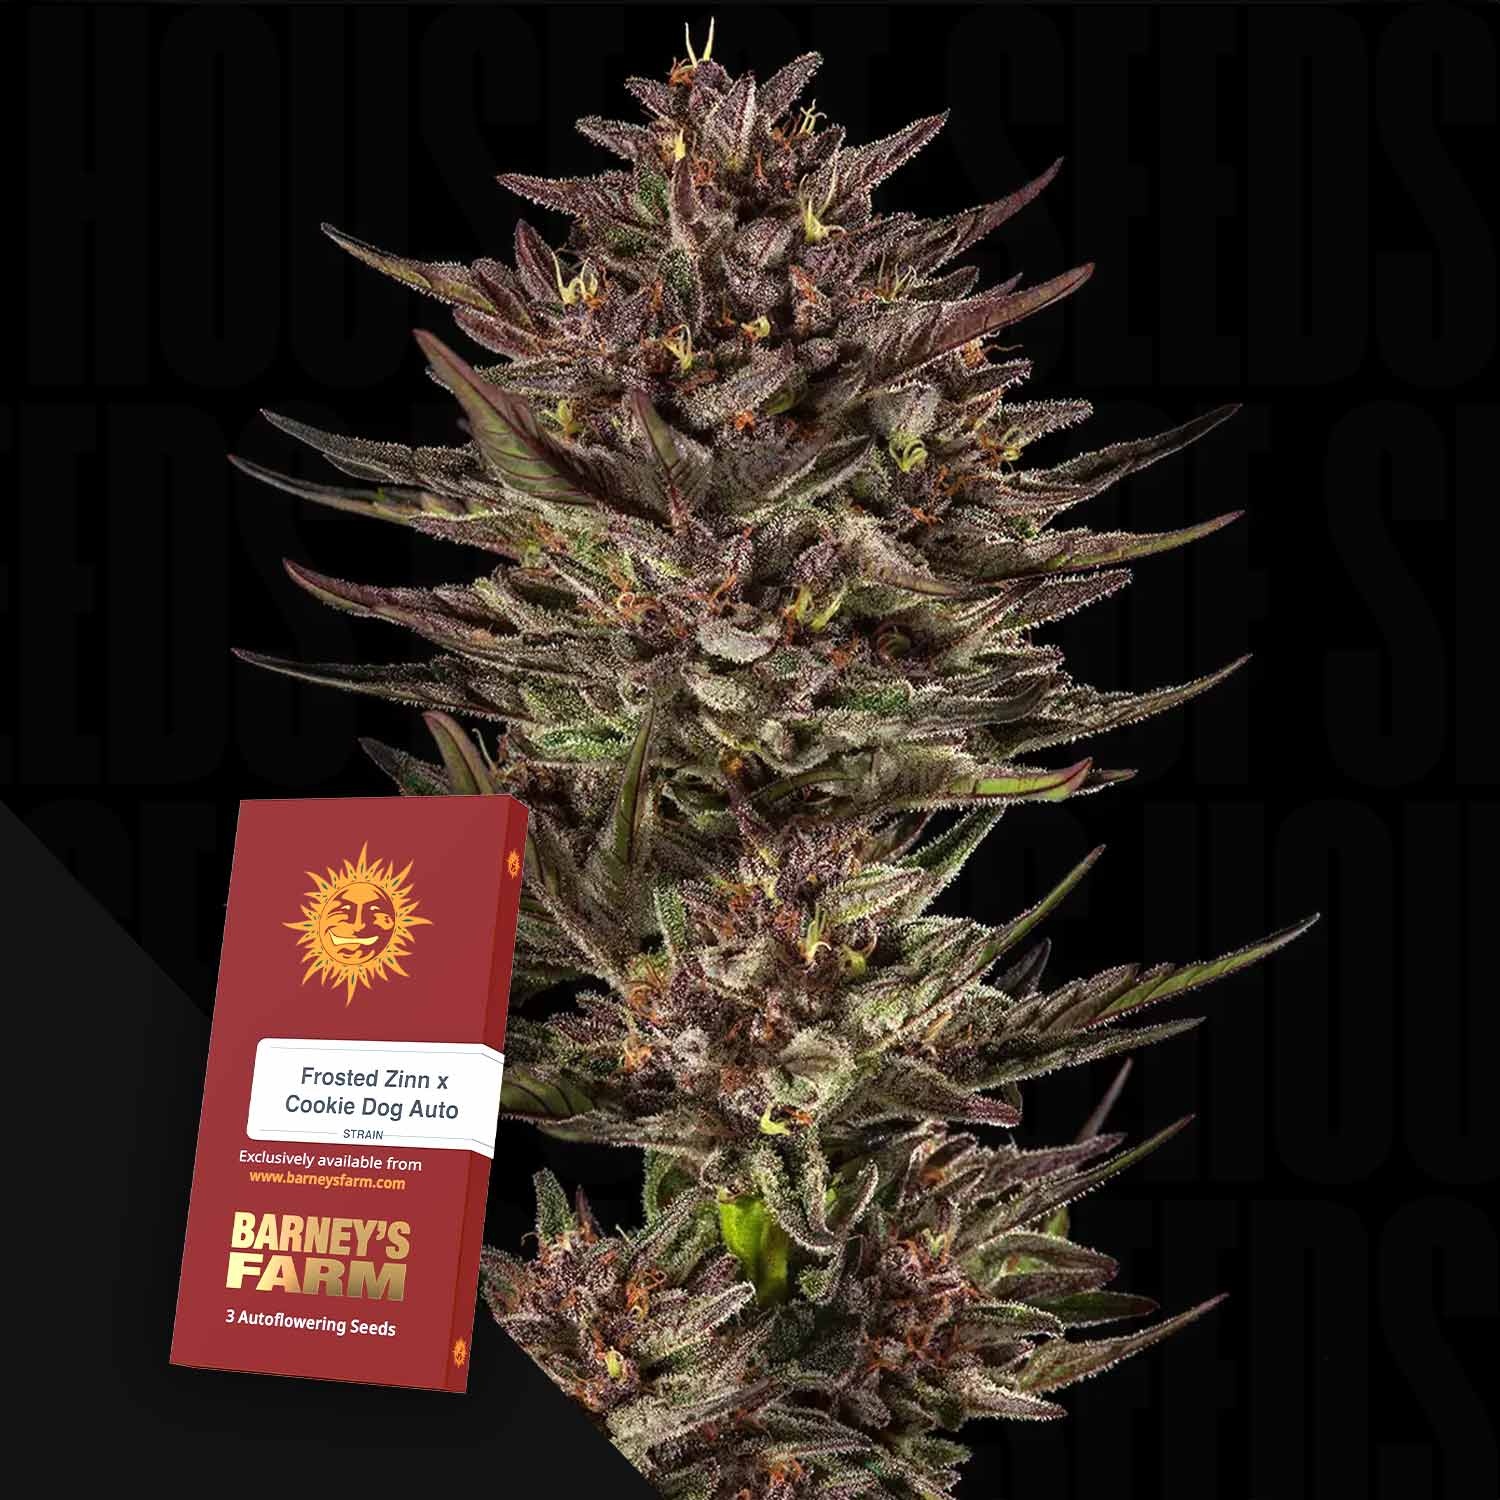
Frosted Zinn x Cookie Dog Auto
Geschmack Süß, Erdig, Vanille Wirkung euphorisierend, entspannend, glücklich 3 Hauptterpene Myrcene, Limonen, Caryophyllen Breeder & Kreuzung Barney's Farm - Frosted Zinn Auto x Cookie Dog Auto
Brand: Barney's Farm
Category: Home & Garden > Plants > Seeds, Bulbs & Accessories > Seeds & Seed Tape